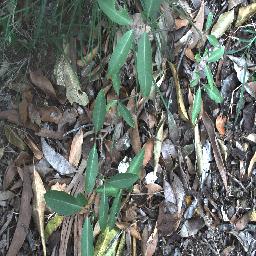
Label: rubber_vine